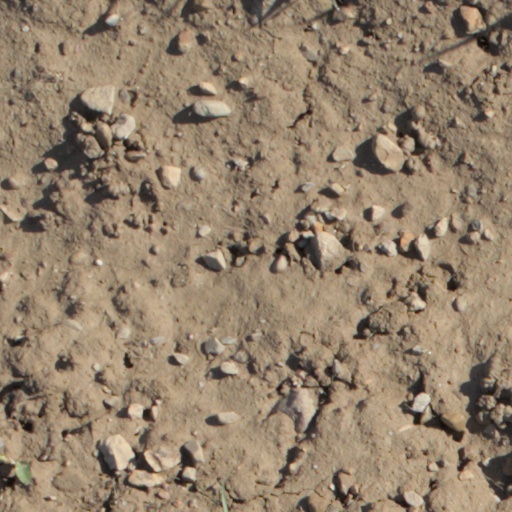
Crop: wheat